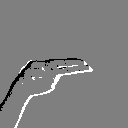
ASL letter: h